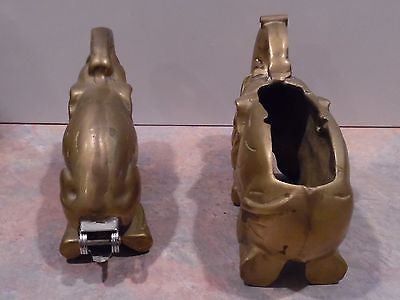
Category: stapler